Norway Debate

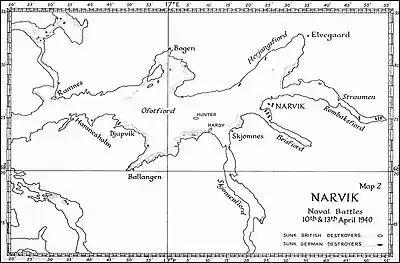
The British–German naval battles at Narvik on 10 and 13 April.

Once Germany had rapidly overrun Poland in September 1939, there was a sustained period of military inactivity for over six months dubbed the "Phoney War". On 3 April 1940, Chamberlain said in an address to the Conservative National Union that Adolf Hitler, the German dictator, "had missed the bus". Only six days later, on 9 April, Germany launched an attack in overwhelming force on neutral and unprepared Norway after swiftly occupying Denmark. In response, Britain deployed military forces to assist the Norwegians.